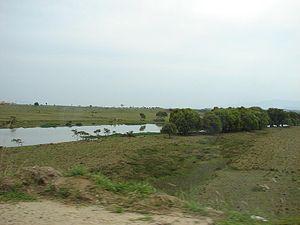
Le Rio Paraíba do Sul est un important fleuve brésilien des États du Minas Gerais, de Rio de Janeiro et de São Paulo qui naît dans l'État de São Paulo et parcourt une petite partie du Sud-Est Minas Gerais Minas Gerais. Il marque la limite naturelle entre Rio de Janeiro et São Paulo, en traversant la mésorégion du Nord Fluminense et se jette dans l'Océan Atlantique.